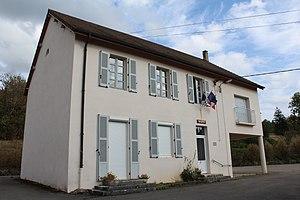
Mairie de Légna, Valzin-en-Petite-Montagne.
Valzin en Petite Montagne est, depuis le 1ᵉʳ janvier 2017, une commune nouvelle française située dans le département du Jura en région Bourgogne-Franche-Comté.